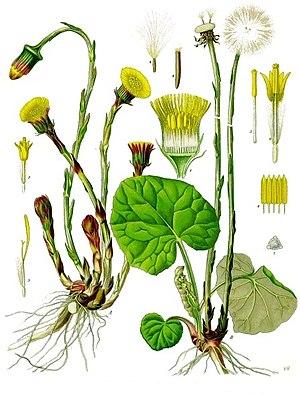
Le tussilage ou pas-d'âne est une espèce de plantes herbacées de la famille des Asteraceae, la seule espèce encore acceptée du genre Tussilago.